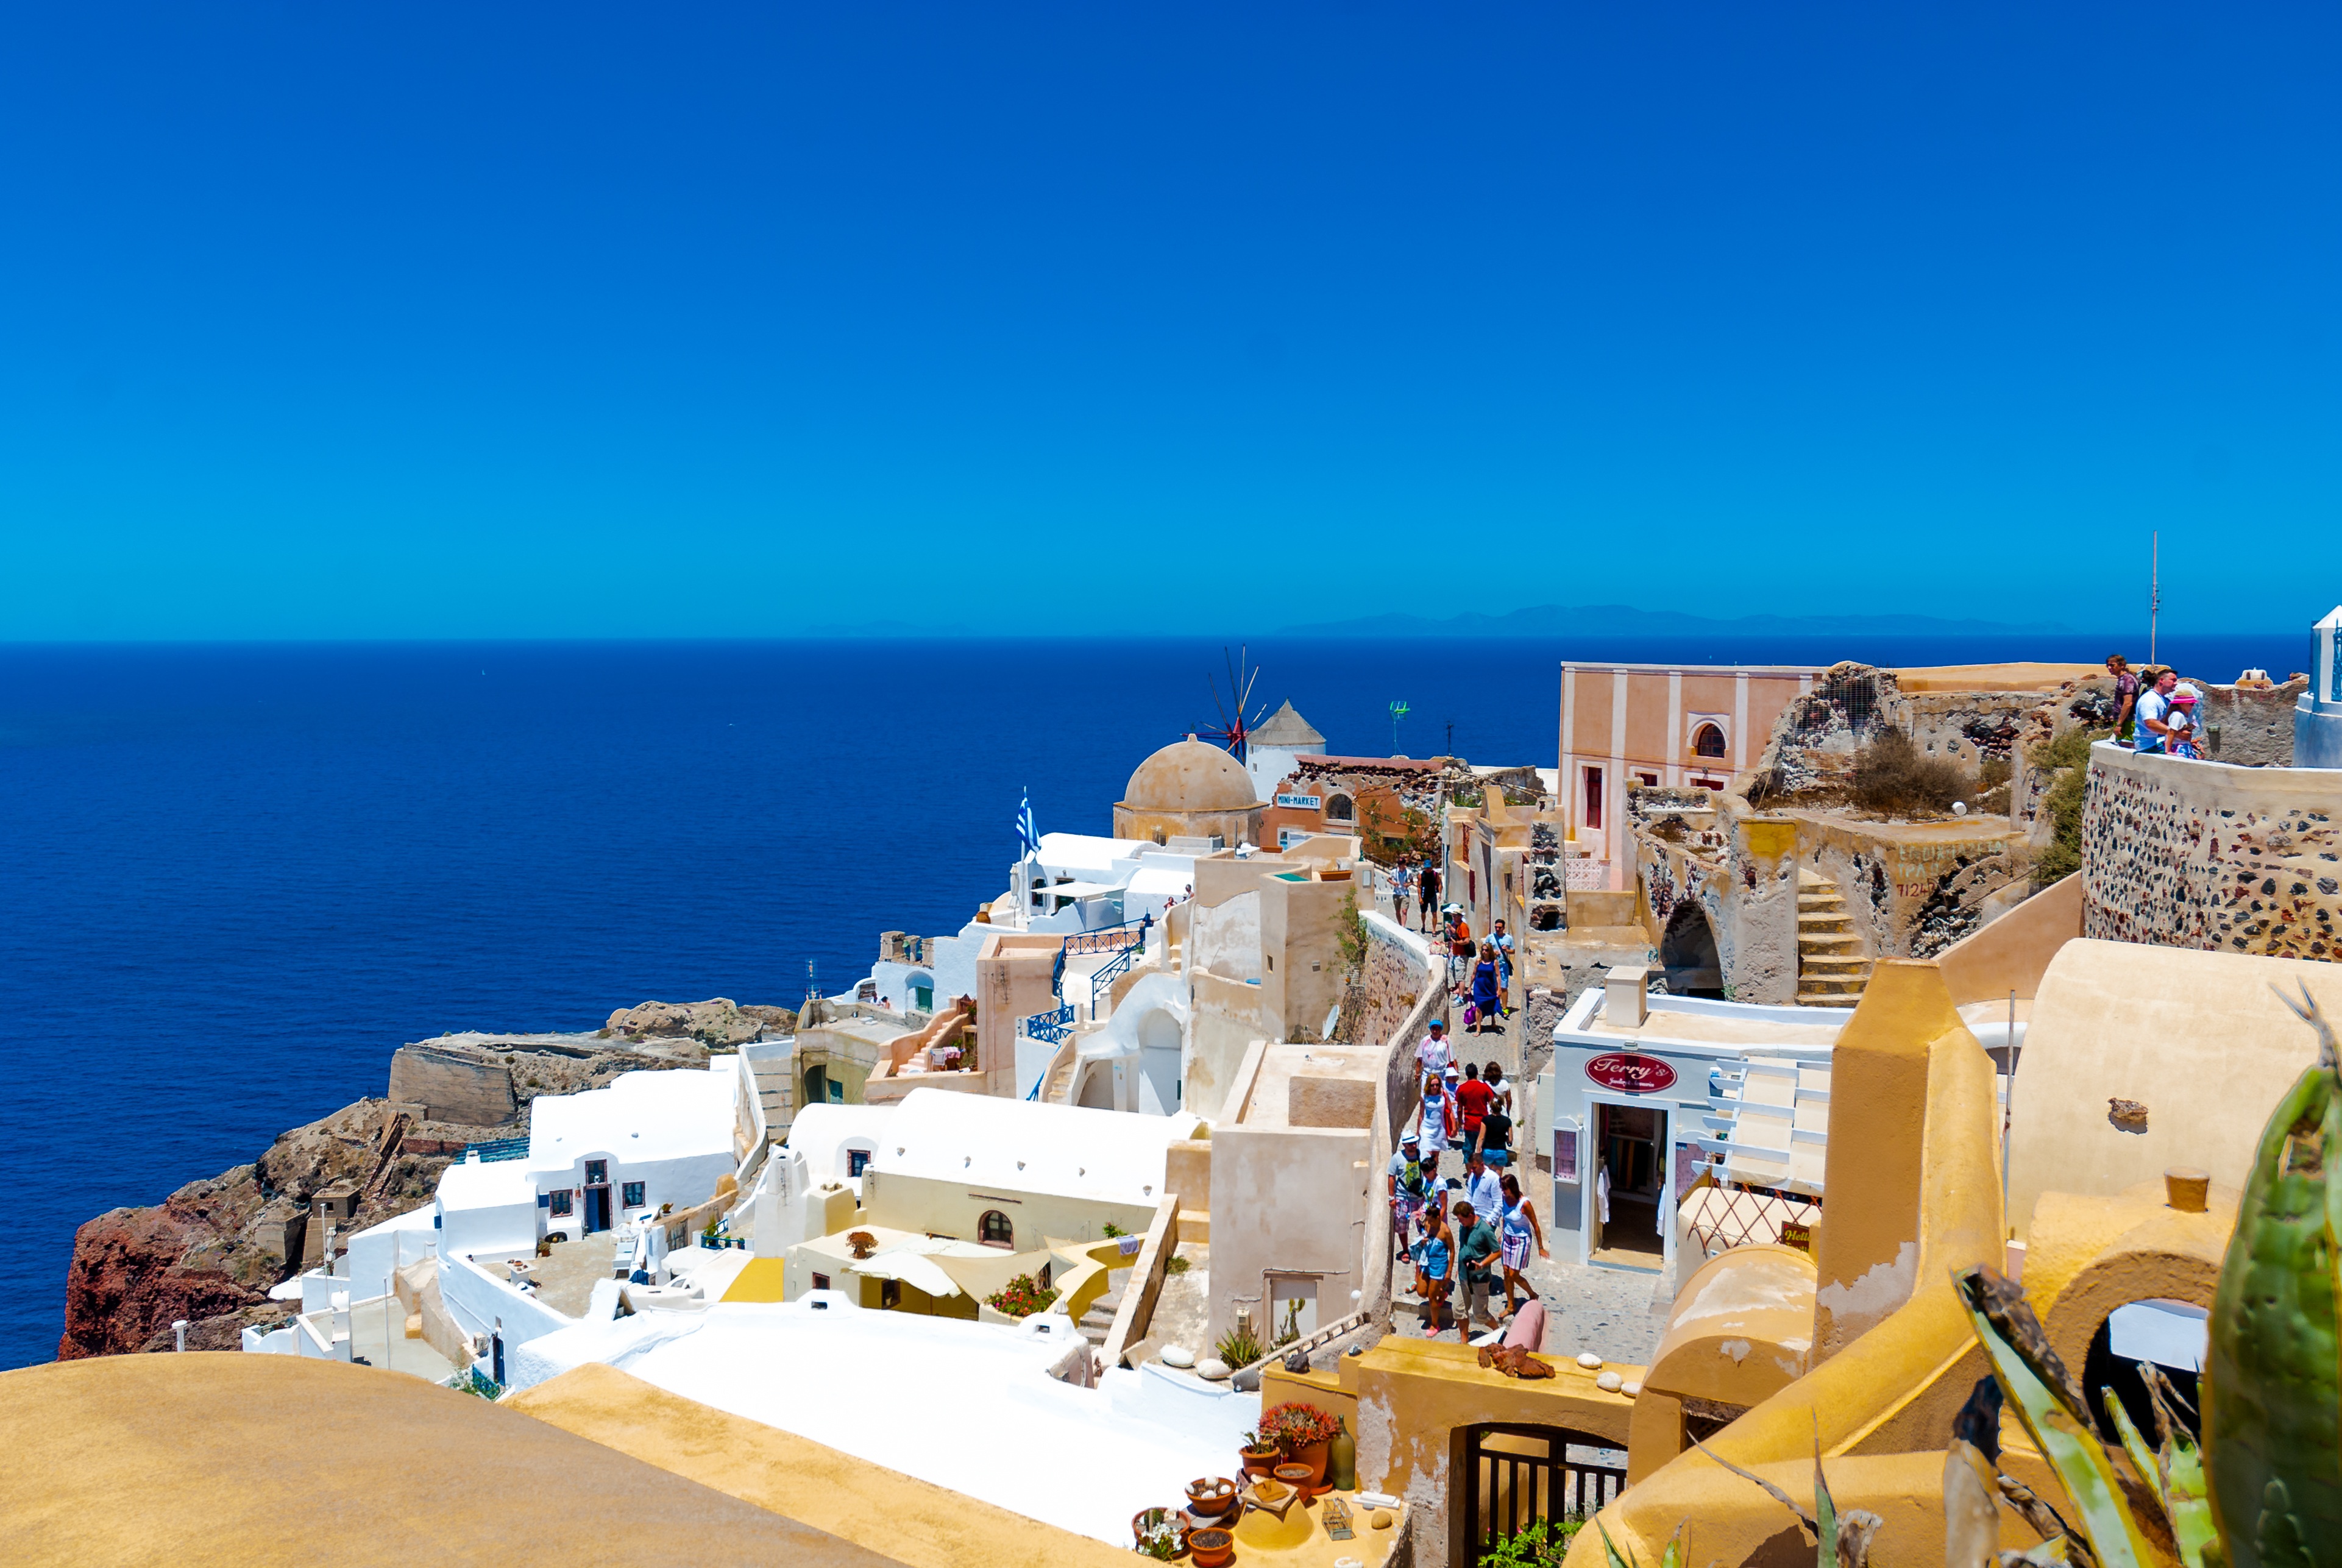
beach, landscape, sea, coast, water, nature, ocean, sky, view, summer, vacation, weather, holiday, bay, blue, tourism, terrain, heat, clouds, santorini, resort, holidays, greece, the sun, cape, the stones